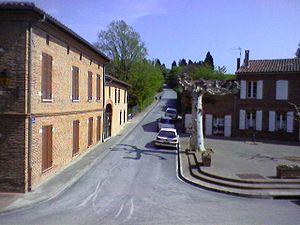
Photo du village de Fourquevaux
Fourquevaux est une commune française située dans le département de la Haute-Garonne en région Occitanie.